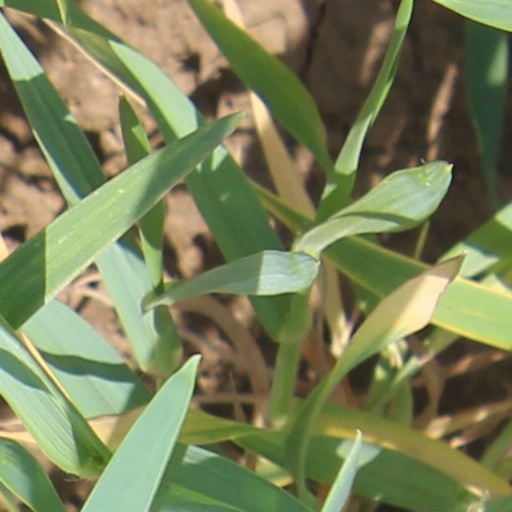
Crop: wheat